Hydrothermal vent

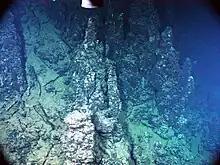
Extinct smokers

Some hydrothermal vents form roughly cylindrical chimney structures. These form from minerals that are dissolved in the vent fluid. When the superheated water contacts the near-freezing sea water, the minerals precipitate out to form particles which add to the height of the stacks. Some of these chimney structures can reach heights of . An example of such a towering vent was "Godzilla", a structure on the Pacific Ocean deep seafloor near Oregon that rose to before it fell over in 1996.